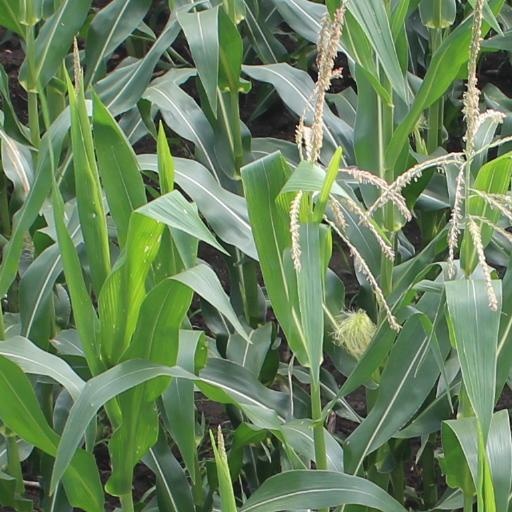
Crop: maize; corn